Jan van Eyck

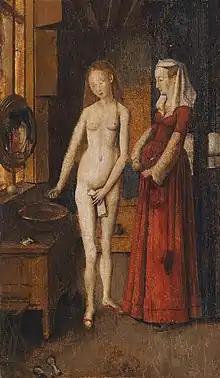
"Woman Bathing", copy of a lost van Eyck, early 16th century by an unknown artist, Netherlandish

Van Eyck was the only 15th-century Netherlandish painter to sign his panels. His motto always contained variants of the words "" (or a variant) – "As I Can", or "As Best I Can", which forms a pun on his name. The aspirated "ICH" instead of the Brabantian "IK" is derived from his native Limburgish. The signature is sometimes inscribed using Greek lettering such as "". The word "Kan" derives from the Middle Dutch word "kunnen" related to the Dutch word "kunst" or to the German "Kunst" ("art").